Sky Plaza

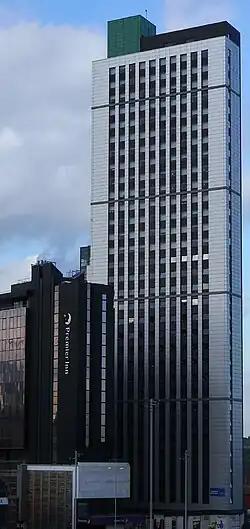

Sky Plaza is a 34-storey, residential skyscraper, in Arena Quarter, Leeds, West Yorkshire, England.